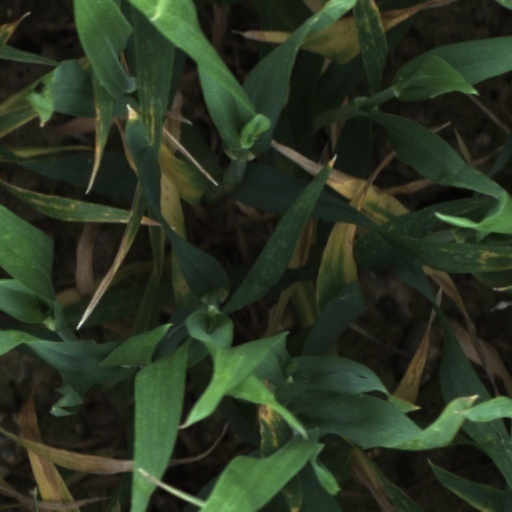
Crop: wheat